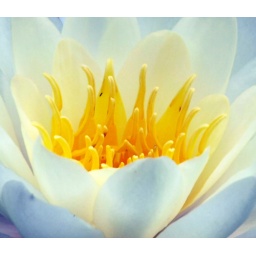
Delicate in white and yellow